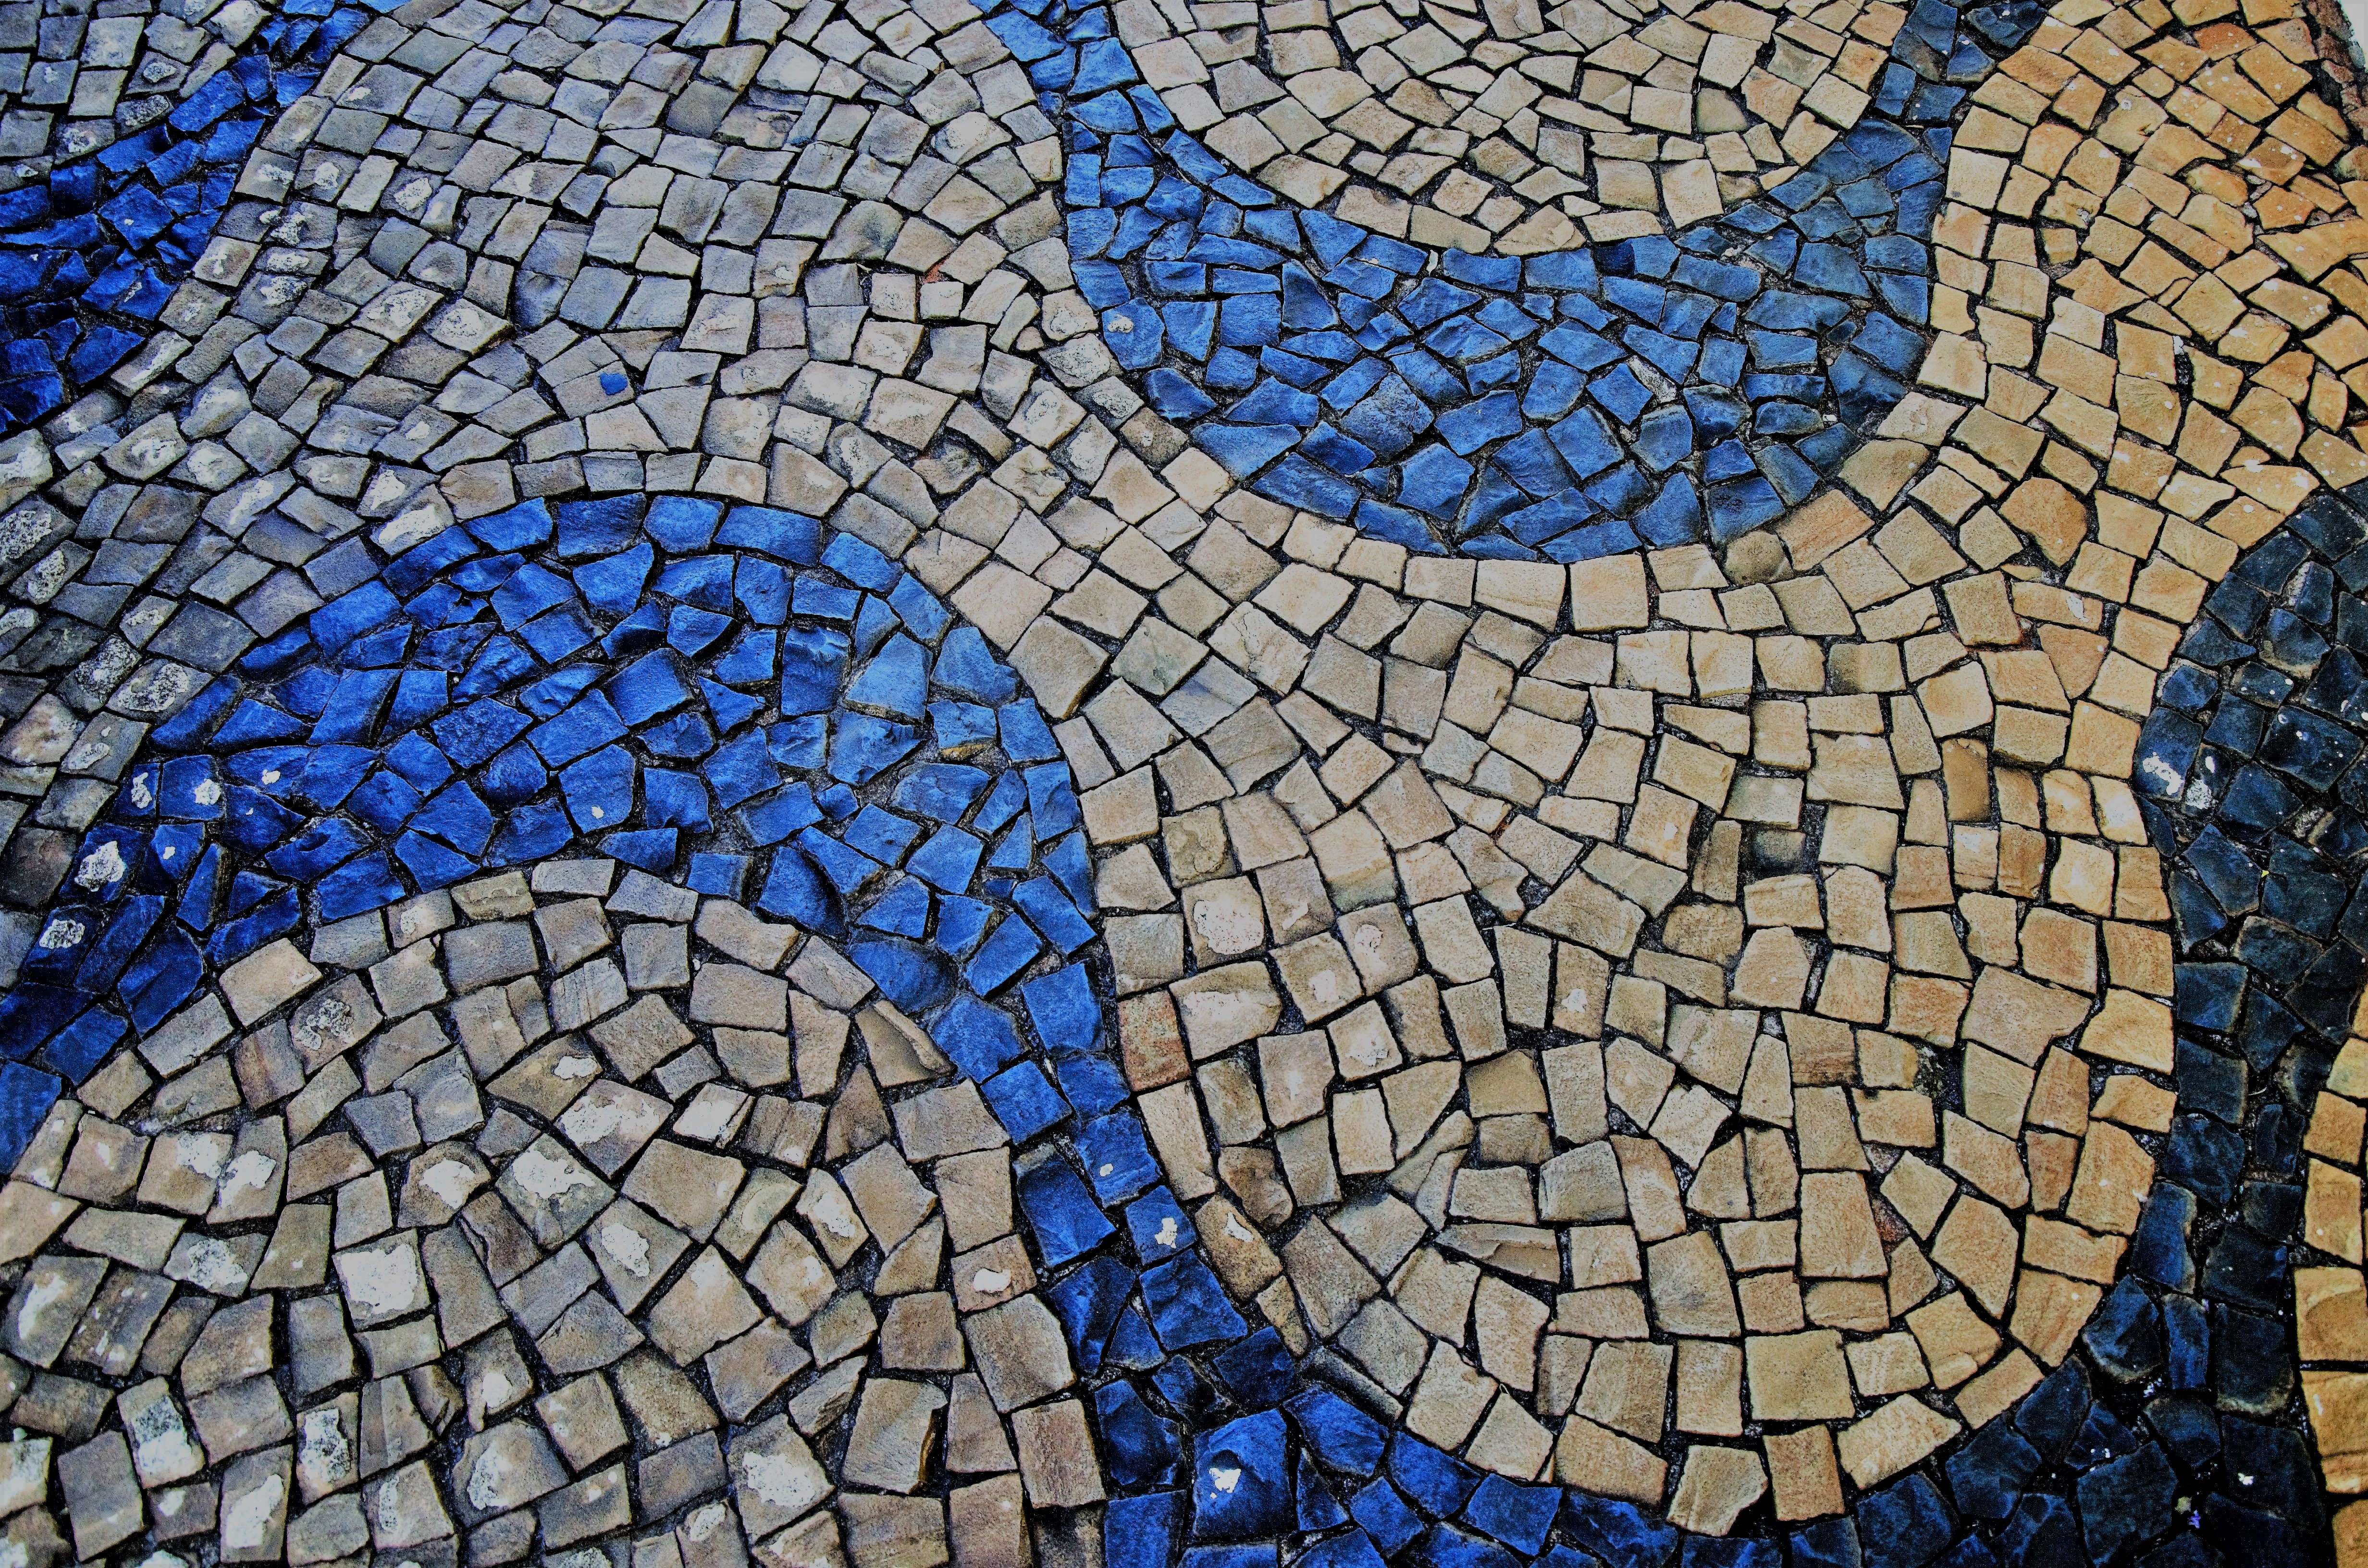
ground, texture, sidewalk, floor, wall, stone, pattern, soil, blue, circle, art, symmetry, mosaic, road surface, portuguese stone